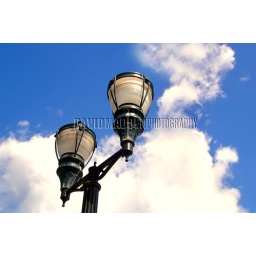
old vintage street lamp against cloudy sky